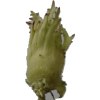
Label: peanut_shell_1x